Next Summer (film)

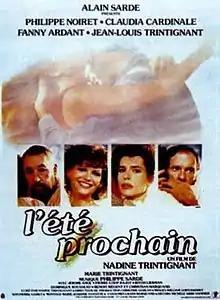

Next Summer is a 1985 French drama film directed by Nadine Trintignant.